List of protected areas of Somalia

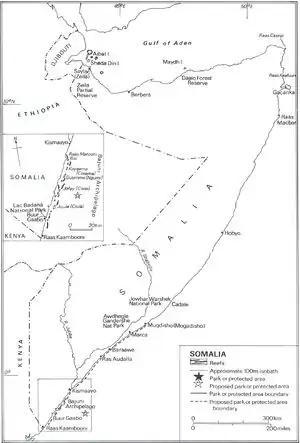
Somalia's ecological parks, coral reefs and protected areas.

This is a list of protected areas of Somalia. Protected areas include national parks and